Describe the emotion expressed in this image:  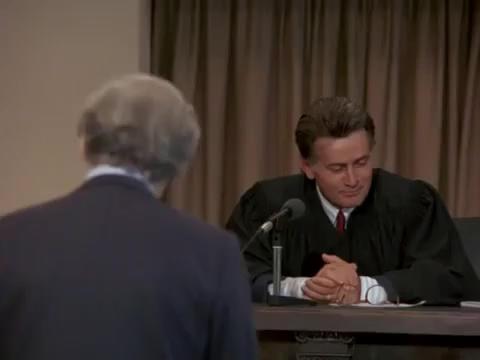
This person displays Suffering, valence and arousal with moderate intensity.